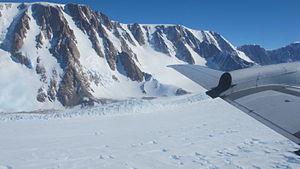
Le glacier Priestley est un glacier séparant les montagnes de terre Victoria septentrionale de celles de la terre Victoria méridionale, dans la chaîne Transantarctique.